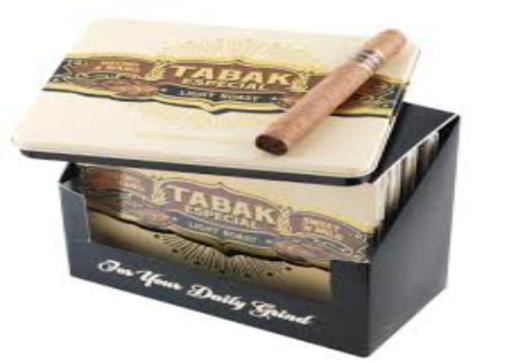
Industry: Necessities